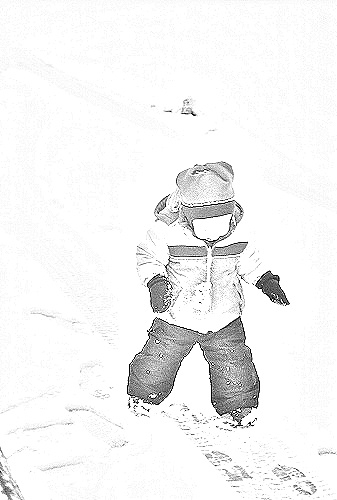
Portrait style: Sketch Portrait